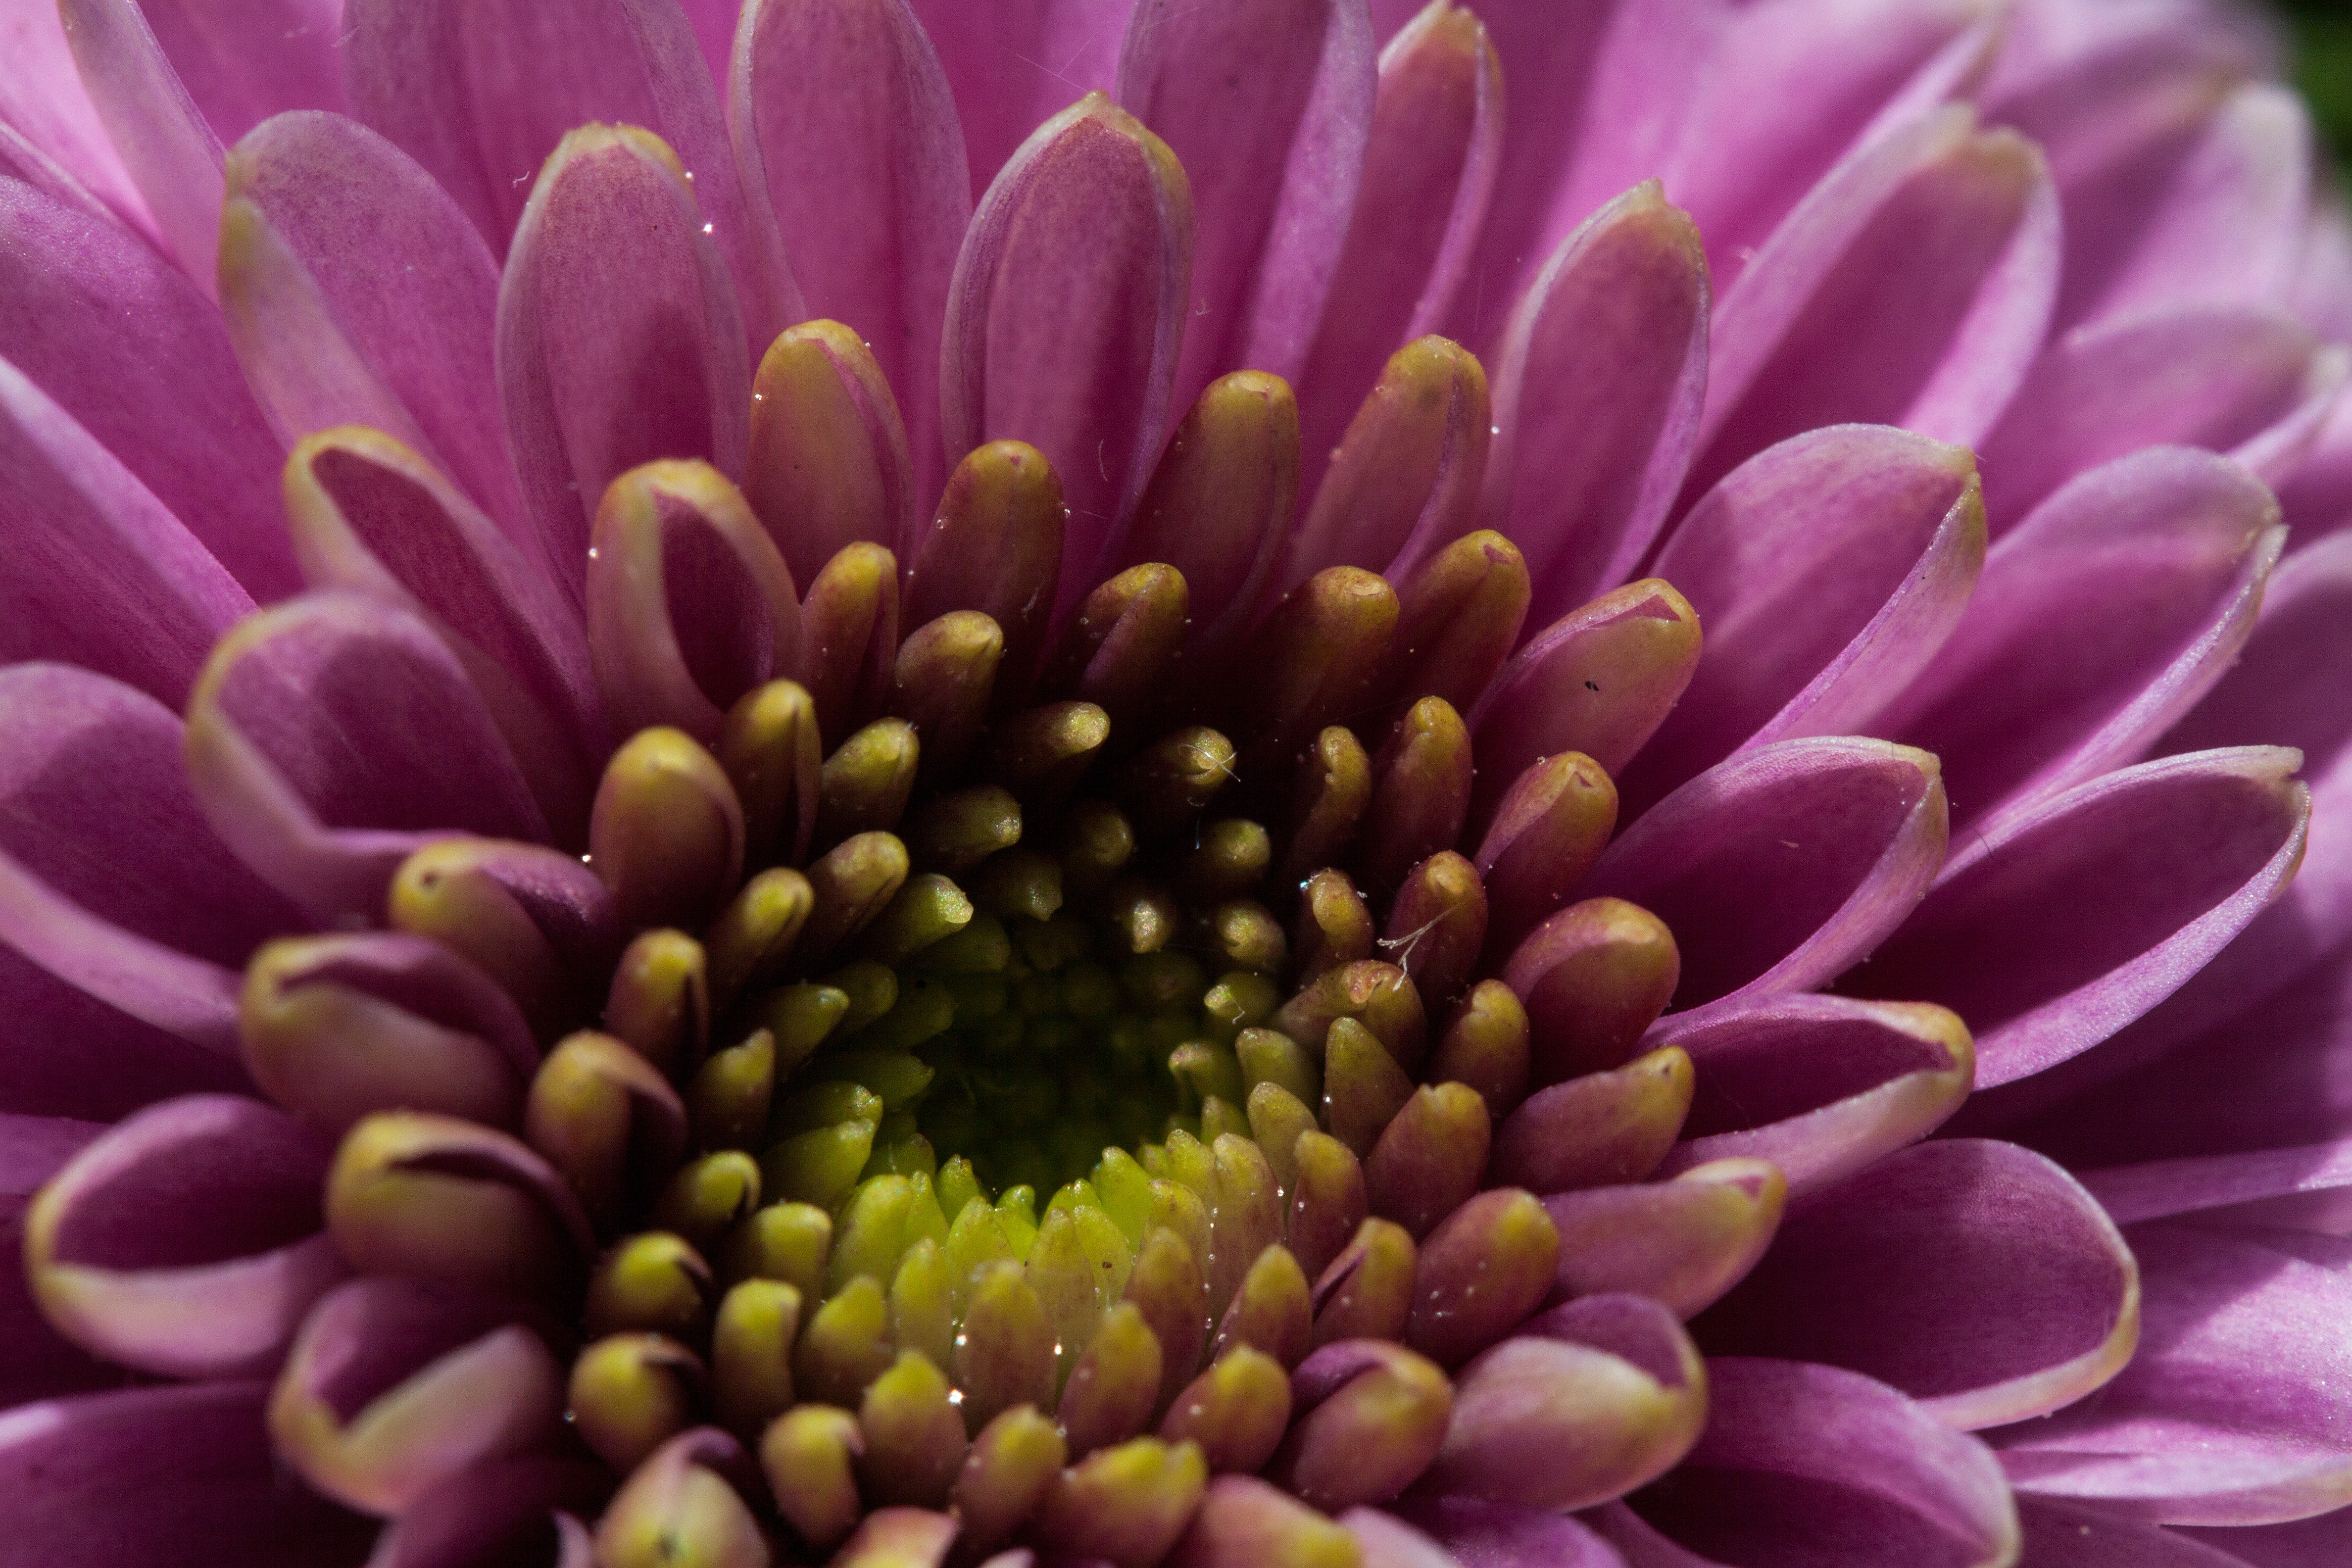
nature, blossom, plant, flower, purple, petal, bloom, pollen, macro, autumn, pink, flora, close up, dahlia, aster, macro photography, daisy family, annual plant, plant stem, computer wallpaper, chrysanths, santini aster